Cooking with Wild Game

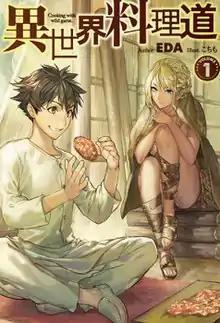
First light novel volume cover

is a Japanese isekai light novel series written by EDA and illustrated by Kochimo. It began serialization online in 2014 on the user-generated novel publishing website Shōsetsuka ni Narō. It was acquired by Hobby Japan, who published the first light novel volume in October 2015 under their HJ Novels imprint. Thirty-one volumes have been released as of December 2023. A manga adaptation with art by Kochimo has been serialized online via Hobby Japan's Comic Fire website since 2018. Both the light novel and manga have been licensed in North America by J-Novel Club.